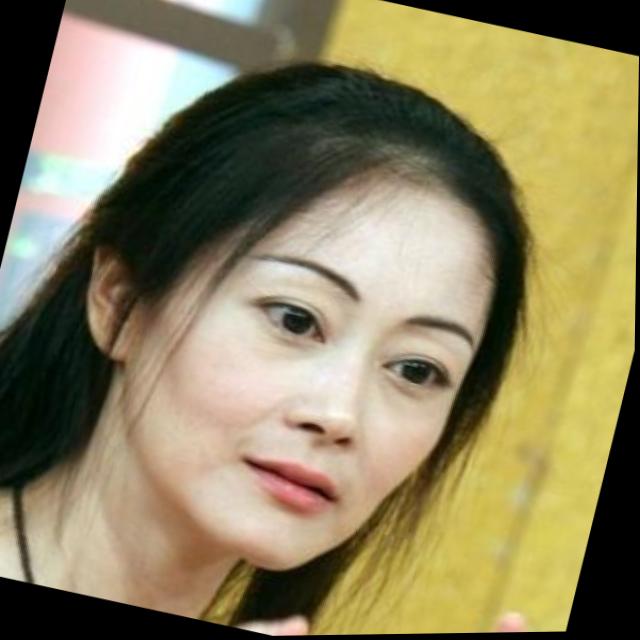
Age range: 21-44